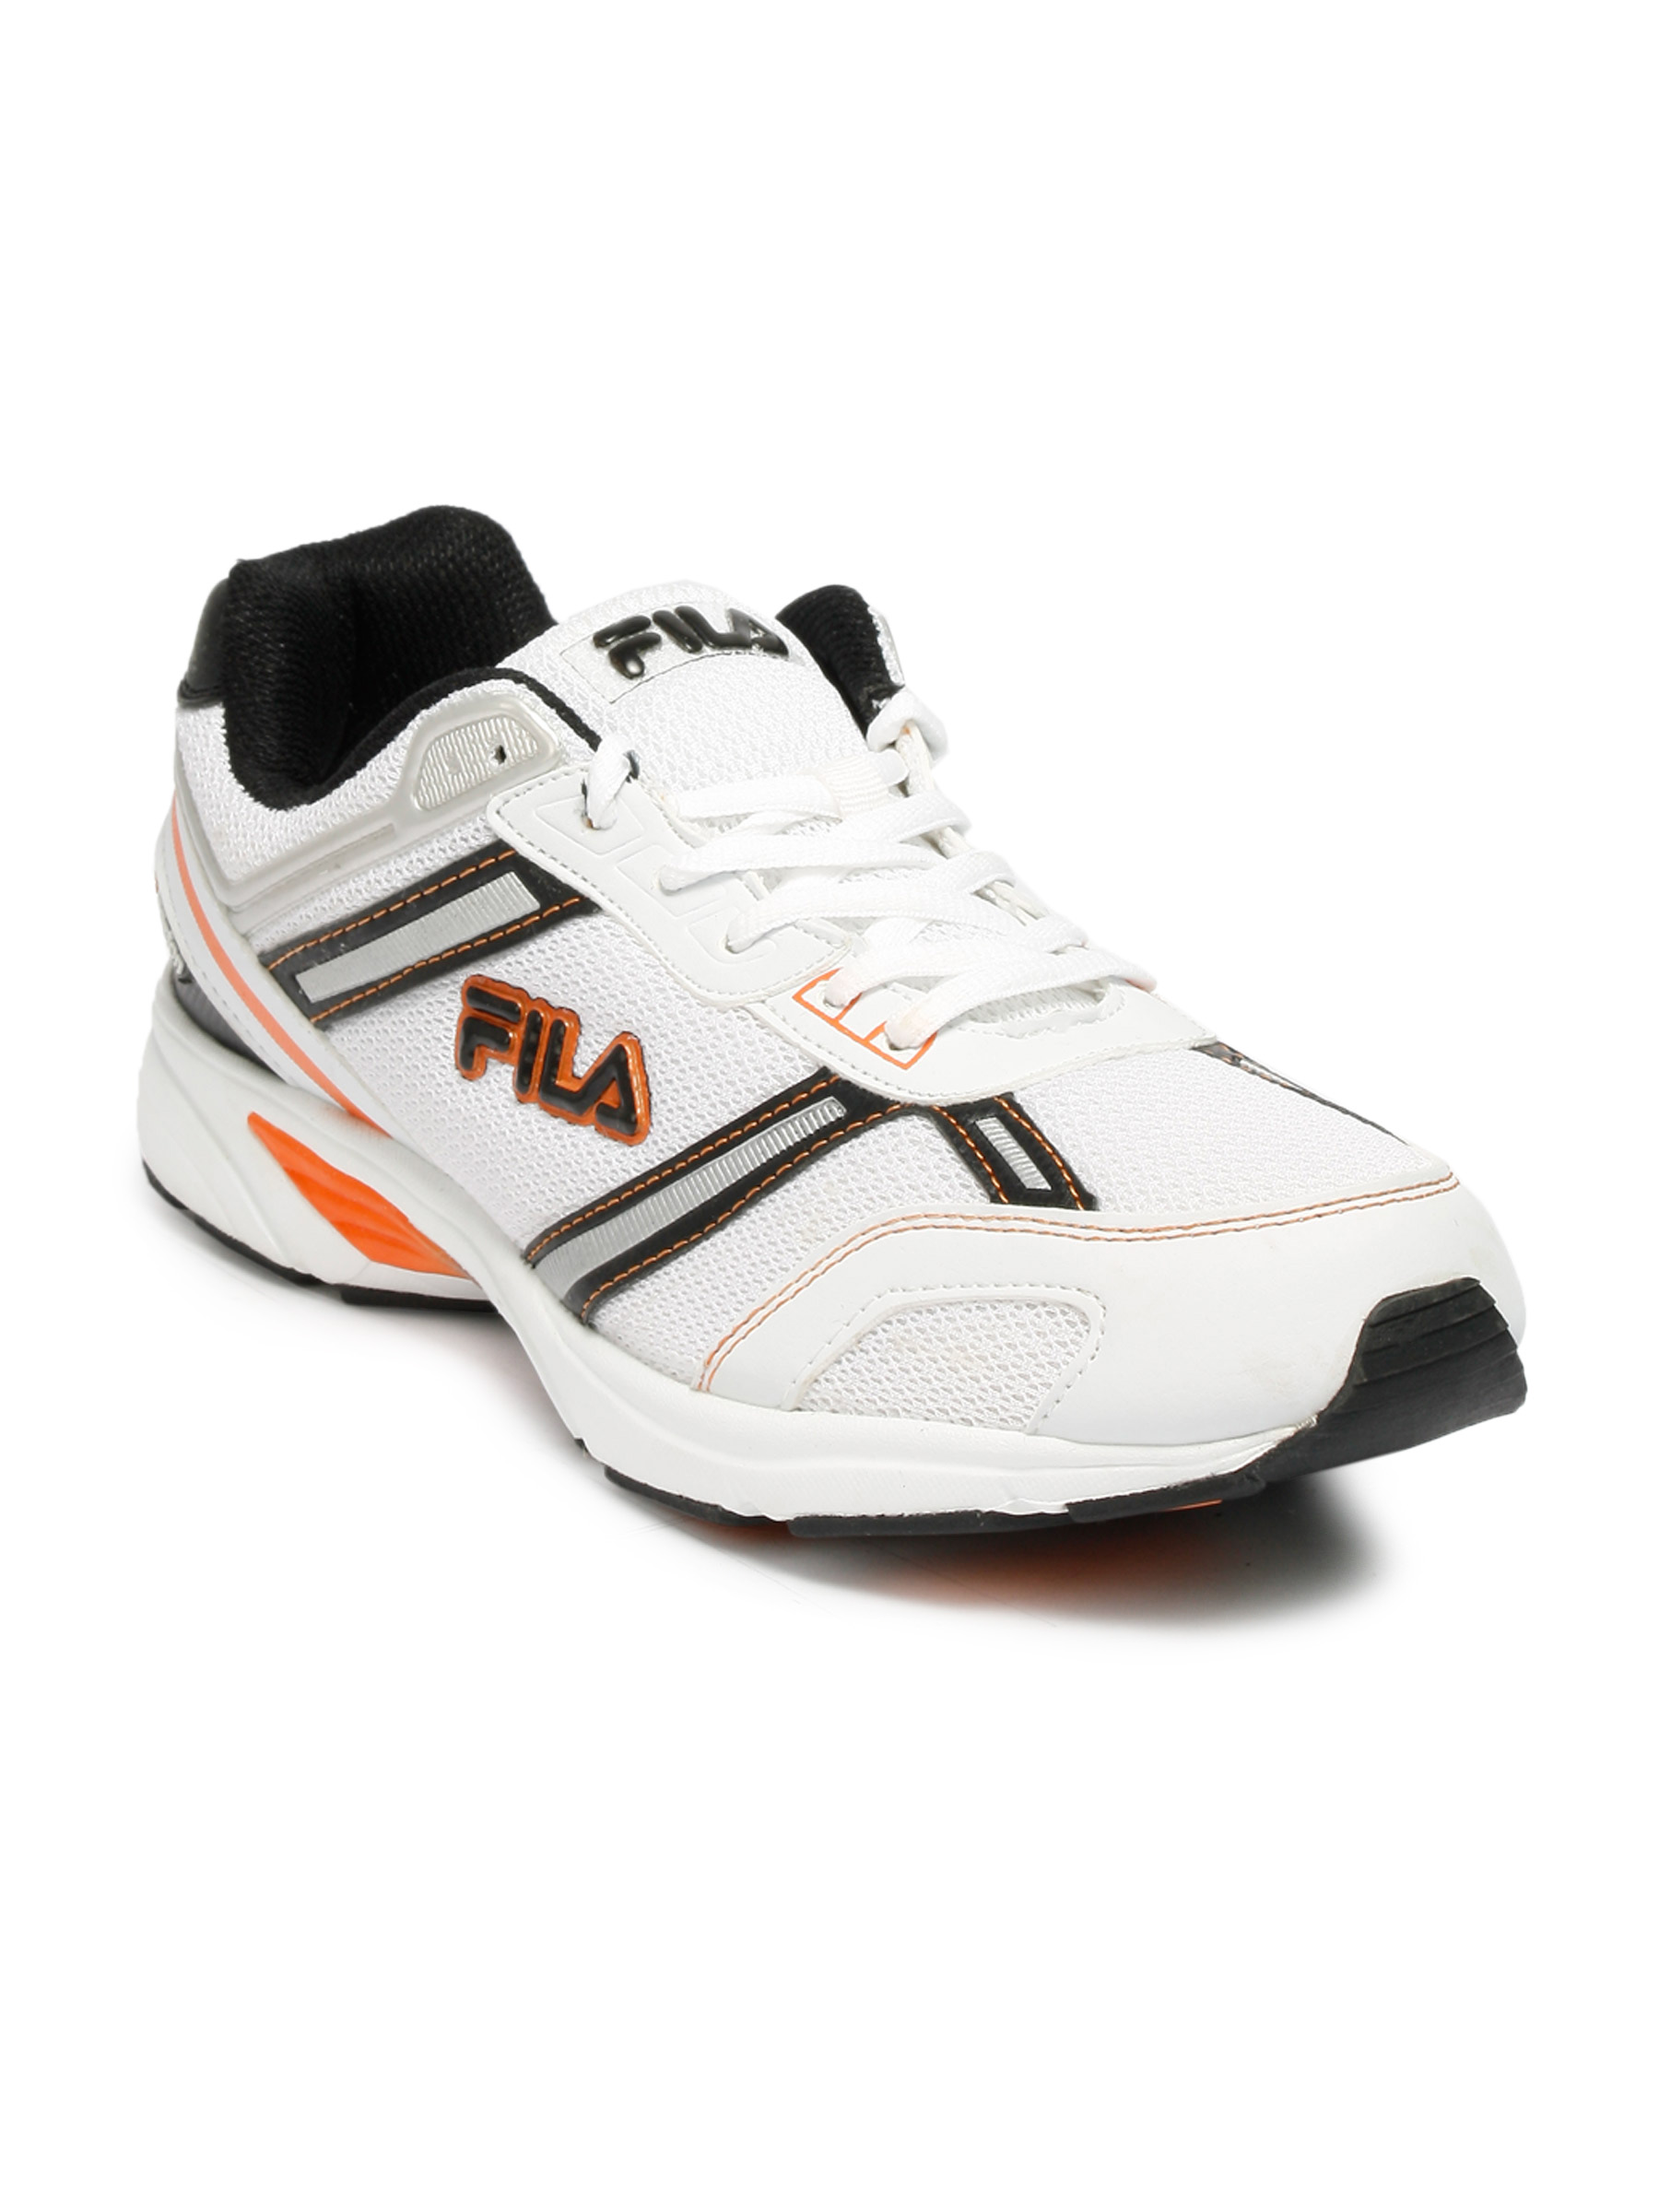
FILA Men Fila Boston White Sports Shoes
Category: Footwear / Shoes / Sports Shoes
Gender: Men
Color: White
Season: Fall 2011
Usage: Sports